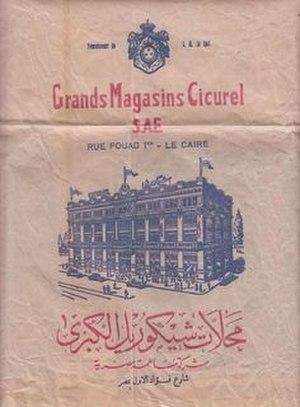
L’histoire des Juifs en Égypte s’étend sur plus de deux millénaires, de la période biblique à l’époque contemporaine.
Moreno Cicurel, né en 1864 à Smyrne, actuellement Izmir en Turquie, est un entrepreneur juif égyptien d'origine italienne. Il a fondé Les Grands magasins Cicurel au Caire.